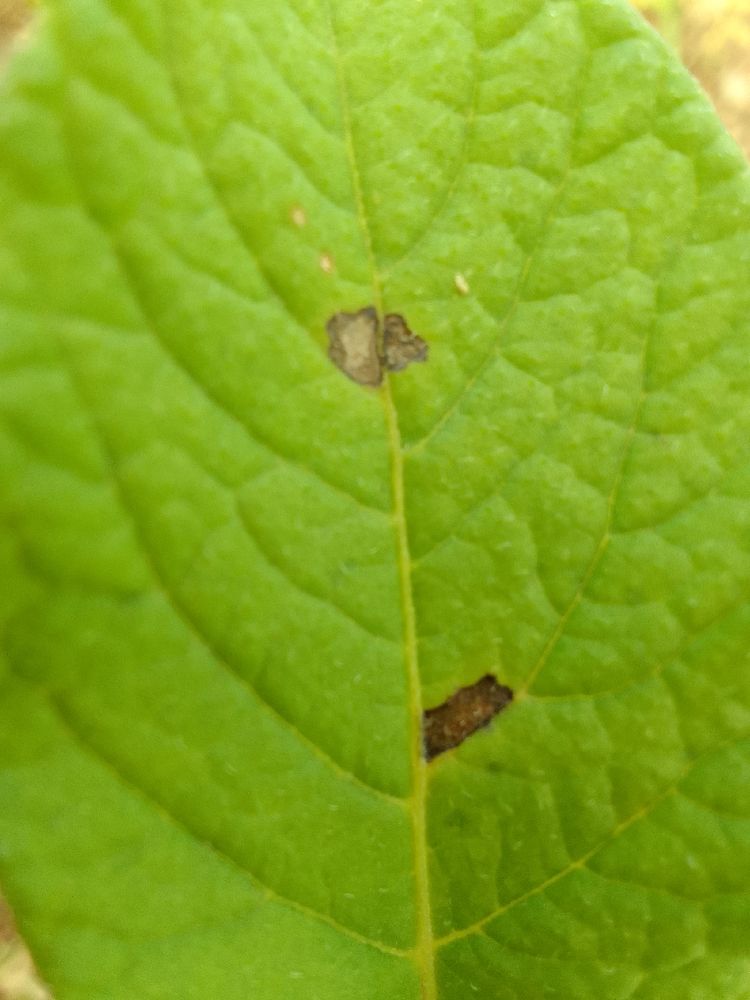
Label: Early blight